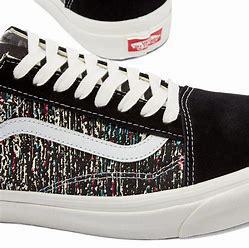
Brand: Vans
Model: UA Old Skool 36 DX